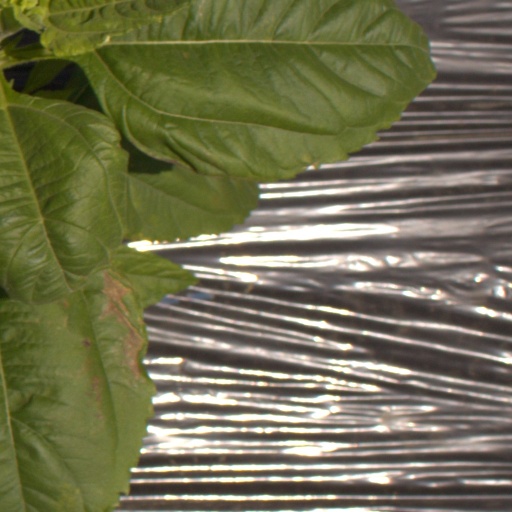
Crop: Jerusalem artichoke